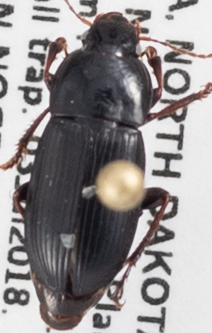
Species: Harpalus opacipennis
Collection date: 2018-07-03
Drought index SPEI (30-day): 1.302
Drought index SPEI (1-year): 0.438
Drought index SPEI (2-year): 0.086